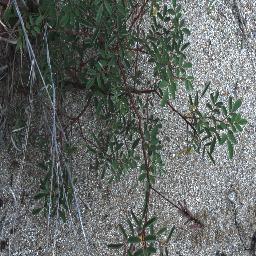
Label: negative